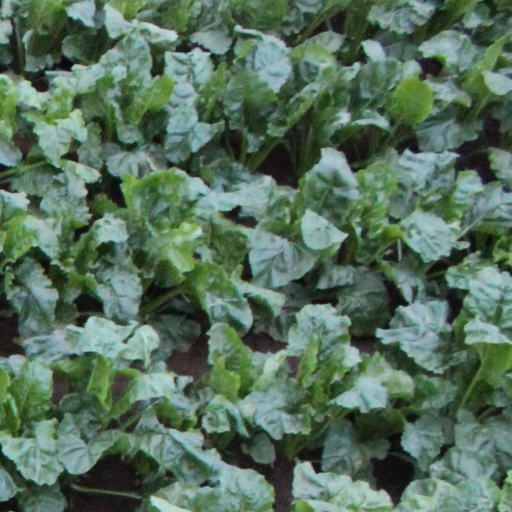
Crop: sugar beet